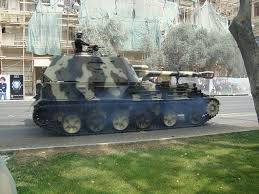
Label: 2S19_MSTA